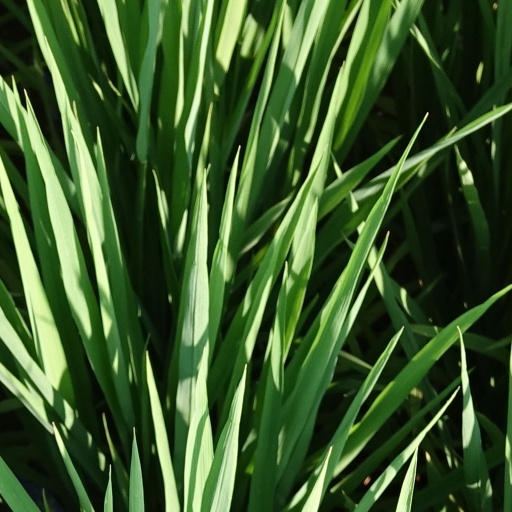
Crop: rice